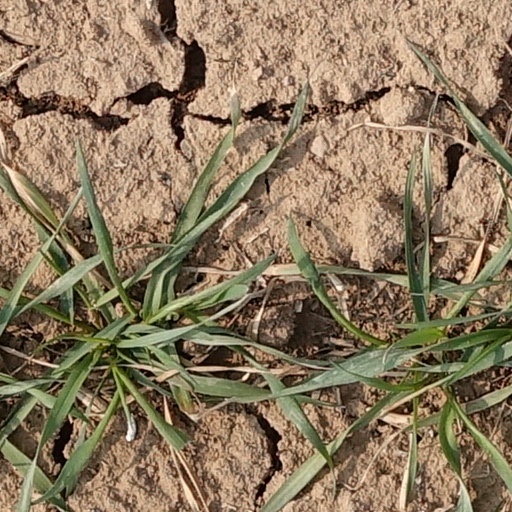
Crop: wheat